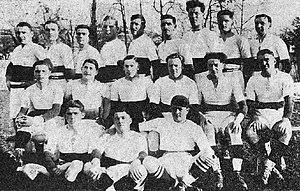
1929 (novembre), le Saint-Girons sporting club Couserans bat le Stade toulousain en championnat des Pyrénées.
Le Saint-Girons Sporting Club, est un club de rugby à XV français situé à Saint-Girons. Il évoluera dans le Championnat Fédérale 2 en 2019.